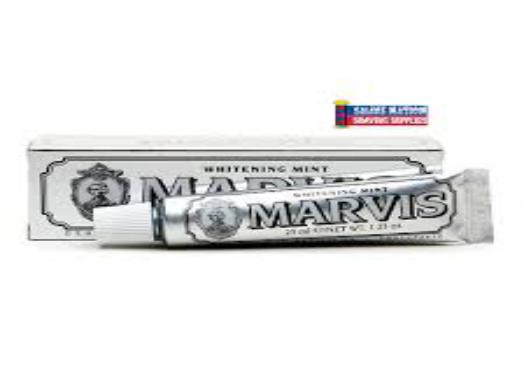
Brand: Marvis
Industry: Necessities